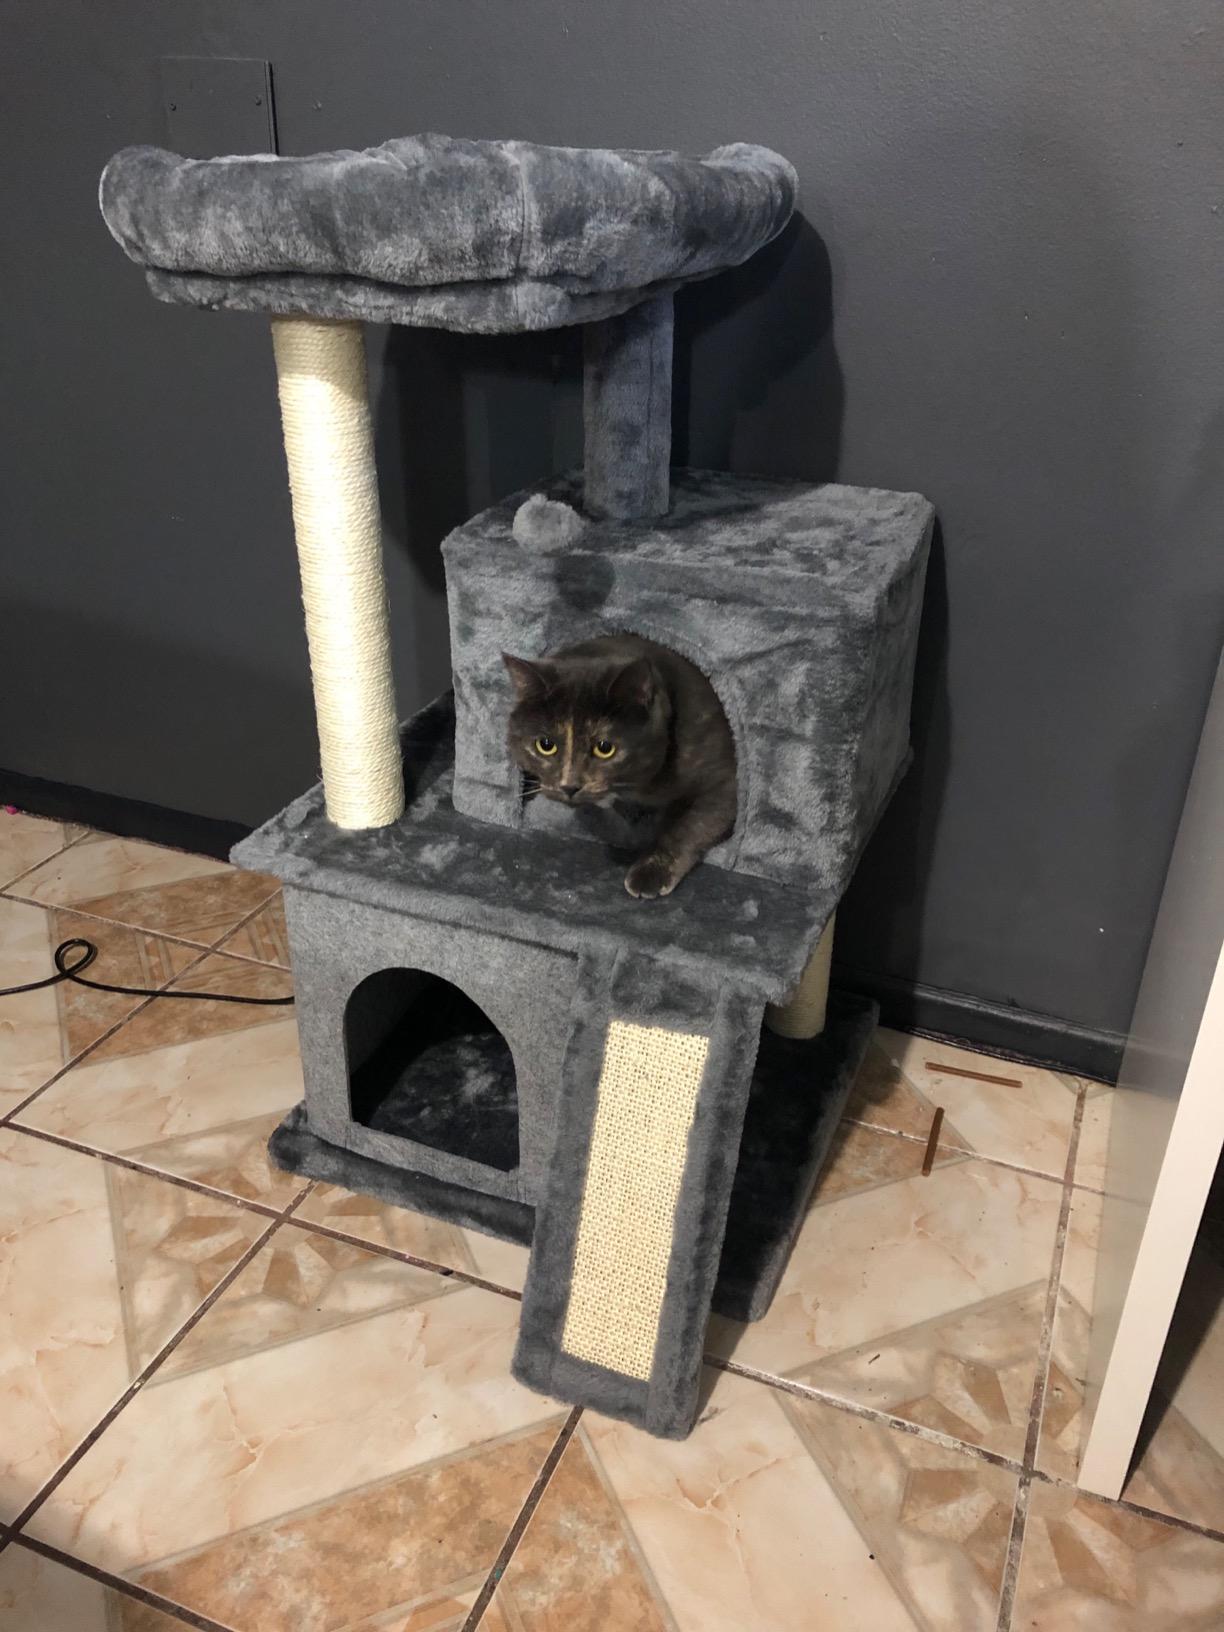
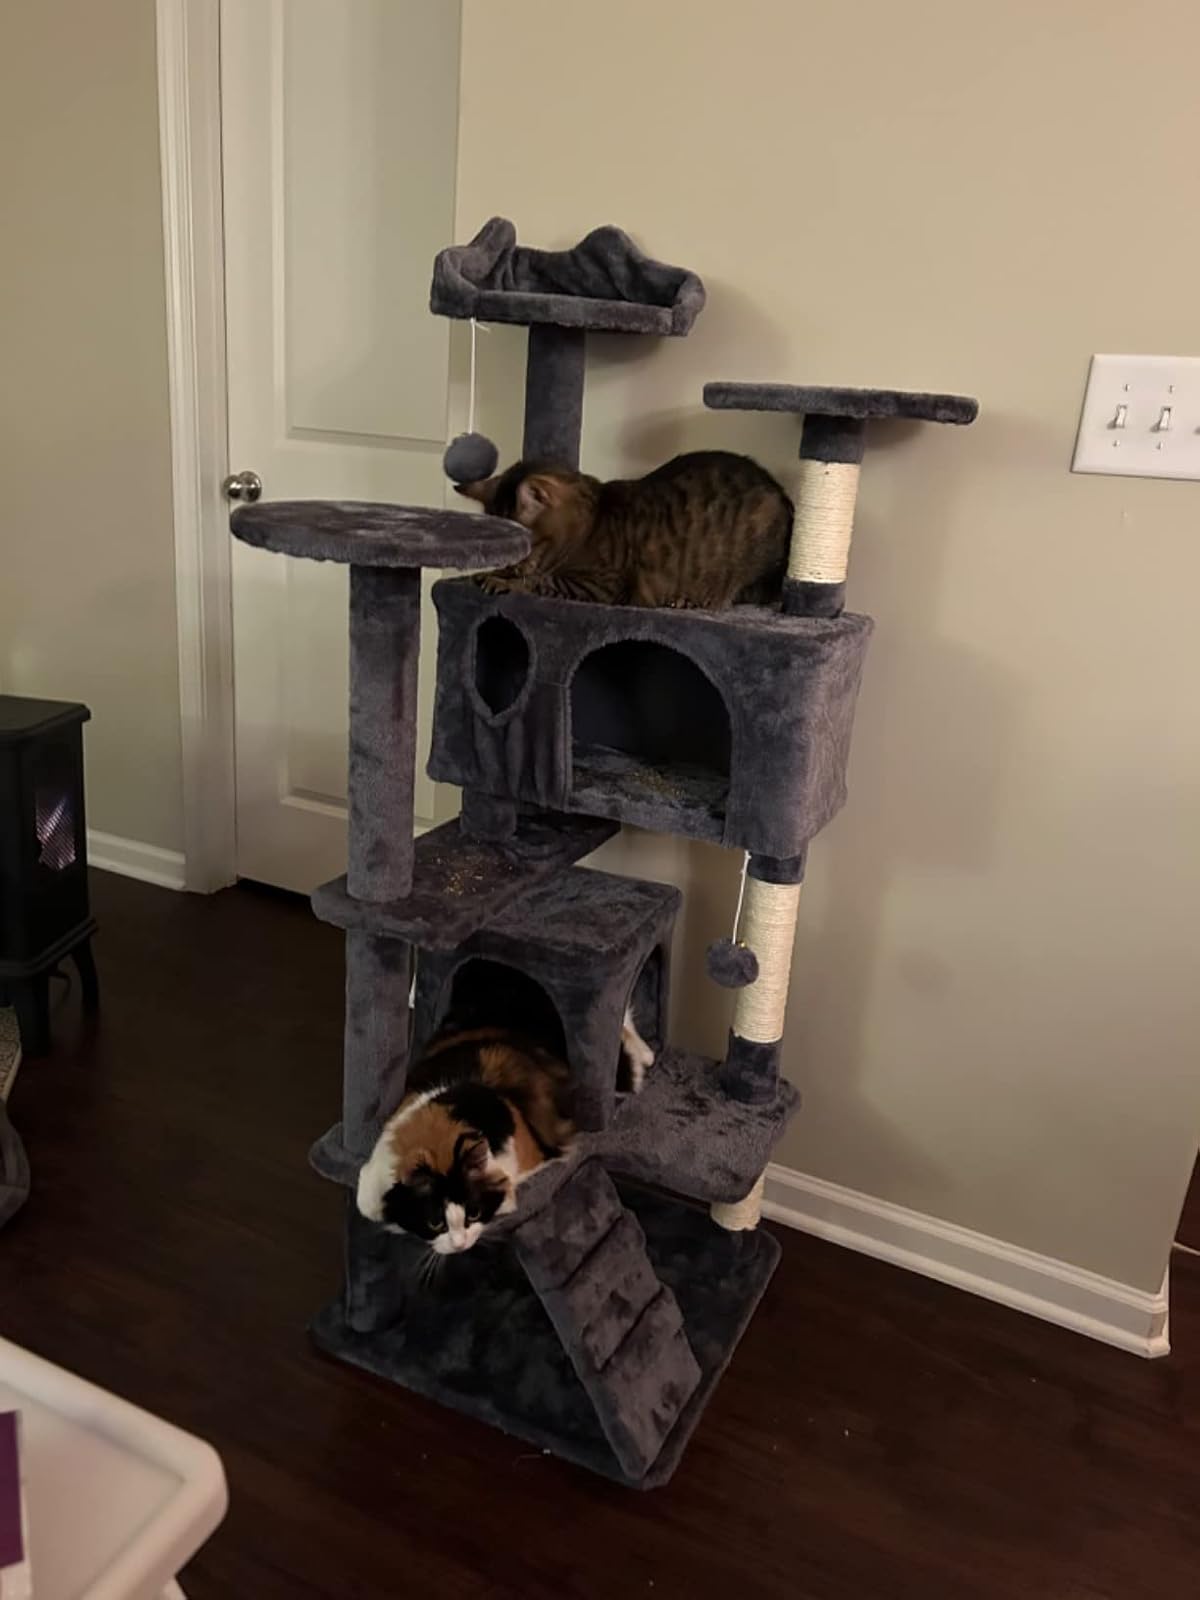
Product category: items_cat tree
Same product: no